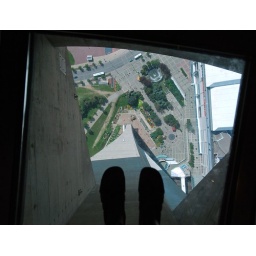
Forget it! 346m over ground and only a glass pane under my feet - that's crazy.